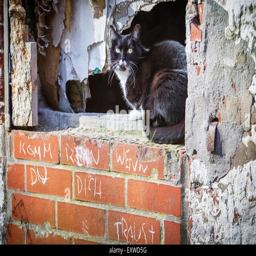
cat in windowsill of a ramshackle house